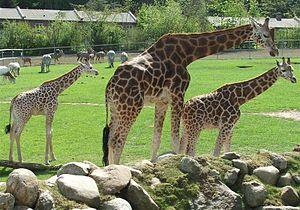
La Girafe est une espèce de mammifères ongulés artiodactyles, du groupe des ruminants, vivant dans les savanes africaines et répandue du Tchad jusqu'en Afrique du Sud. Son nom commun vient de l'arabe زرافة, zarāfah, mais l'animal fut anciennement appelé camélopard, du latin camelopardus, contraction de camelus en raison du long cou et de pardus en raison des taches recouvrant son corps. Après des millions d'années d'évolution, la girafe a acquis une anatomie unique avec un cou particulièrement allongé qui lui permet notamment de brouter haut dans les arbres.